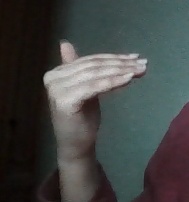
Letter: khaa